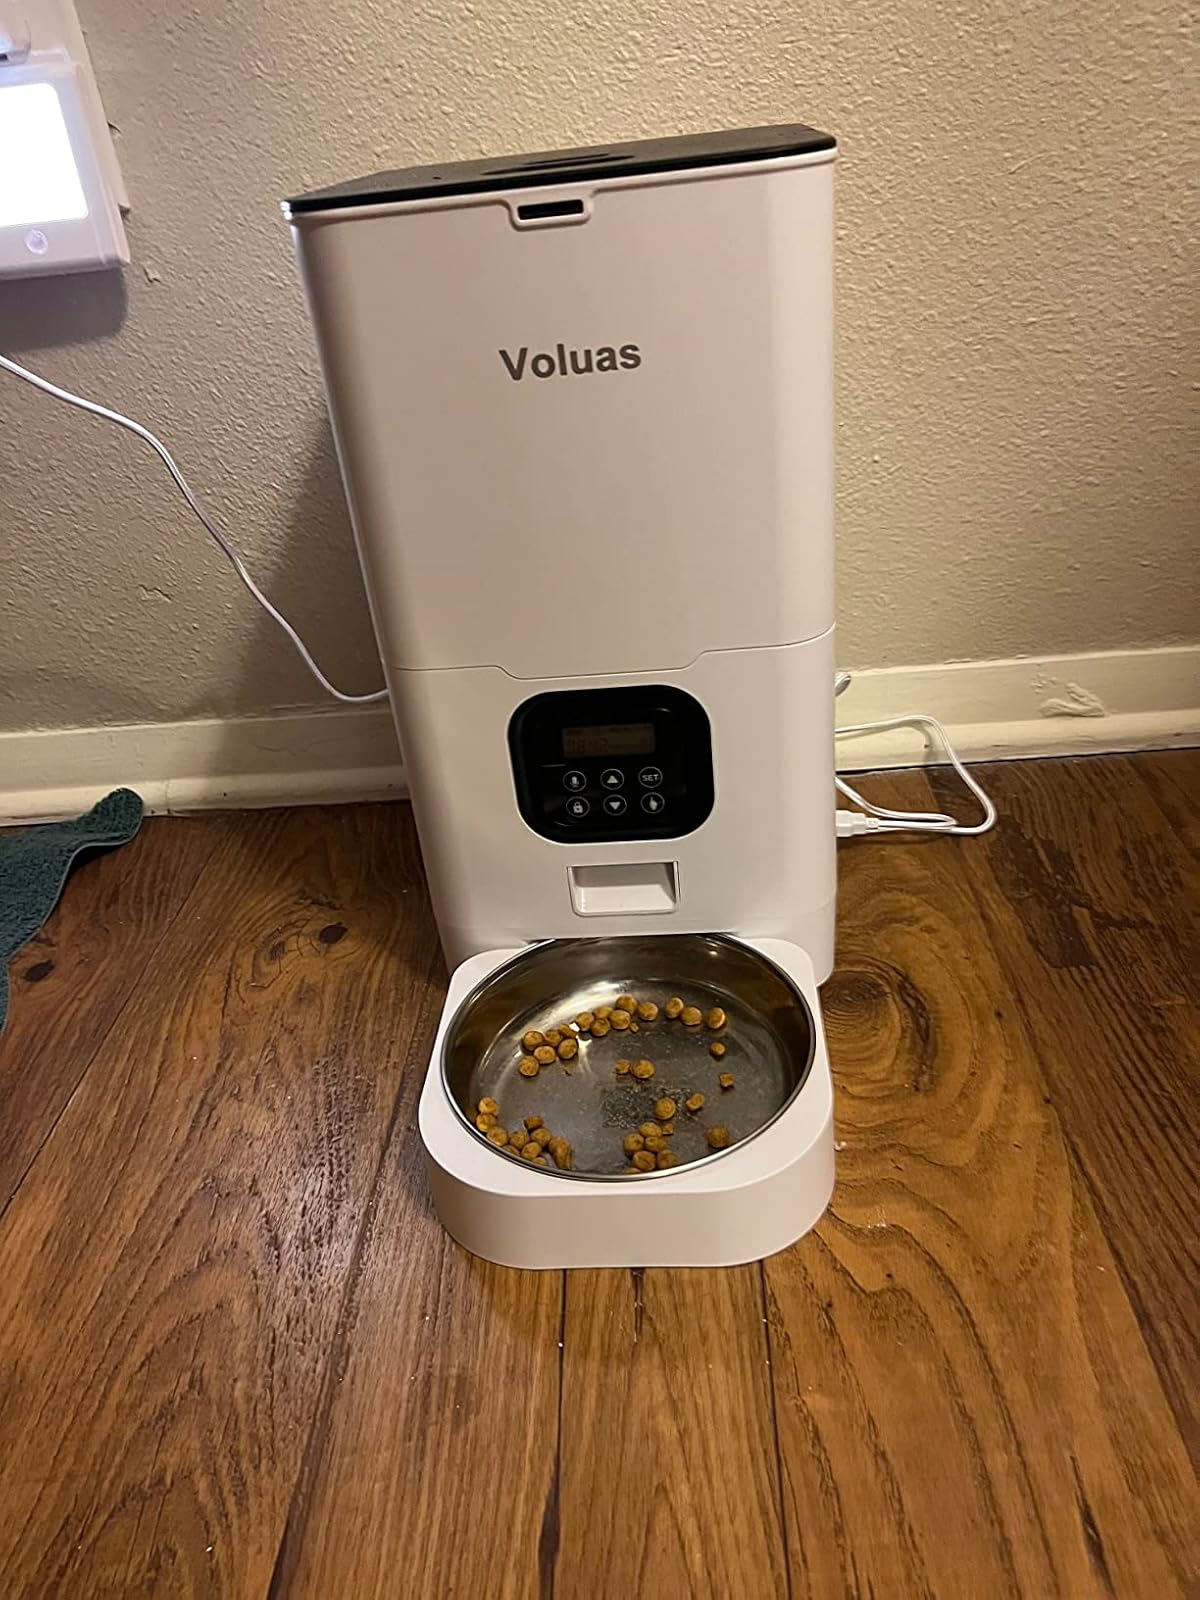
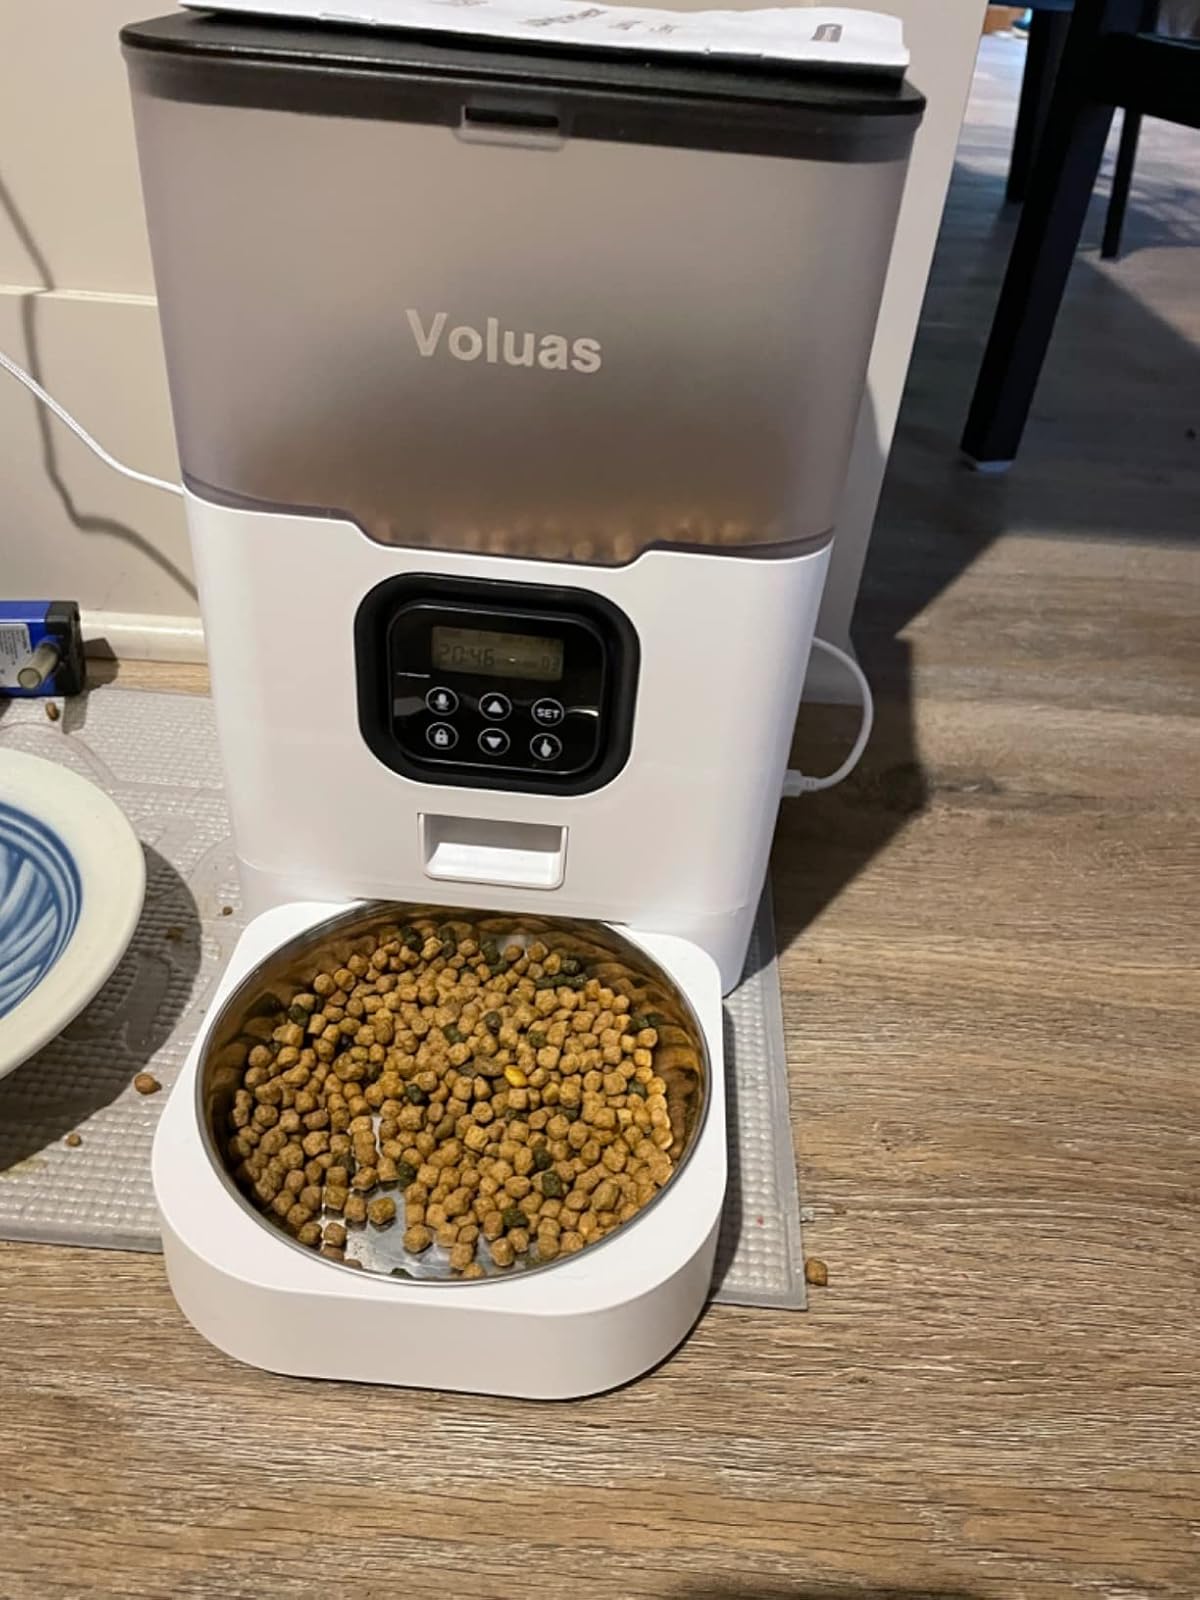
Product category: items_feeder
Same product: no